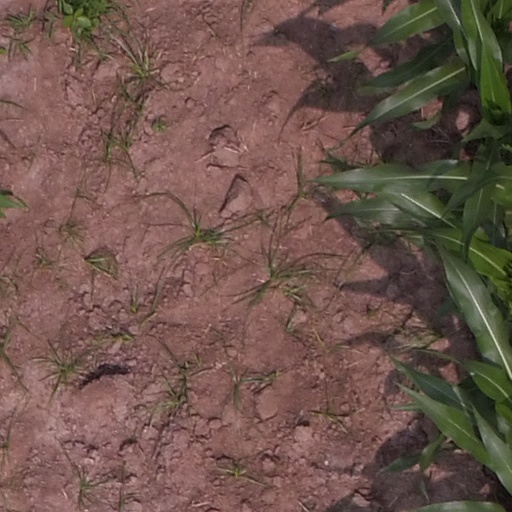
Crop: maize; corn